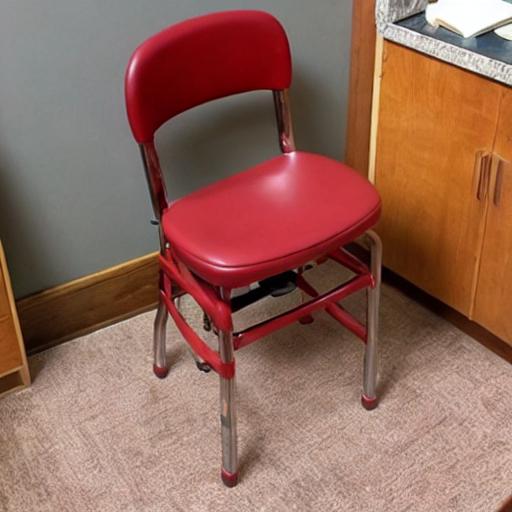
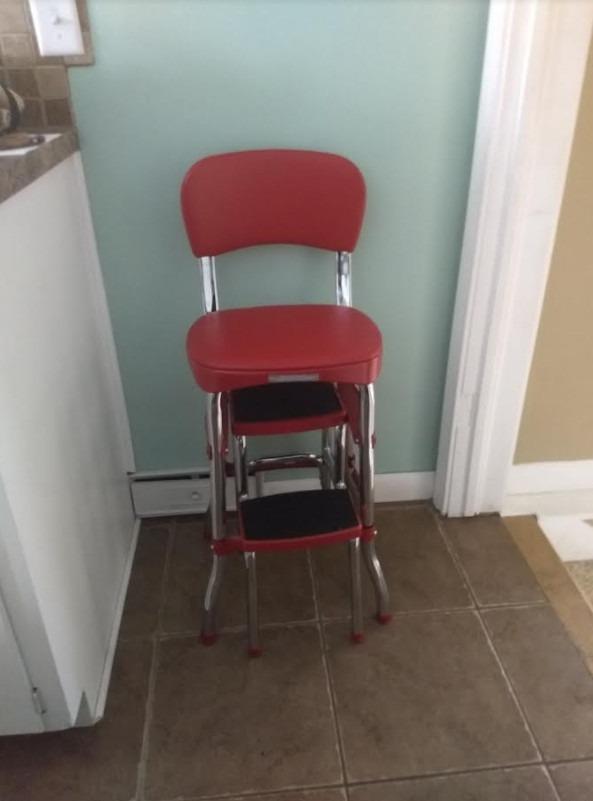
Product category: items_chair
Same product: no